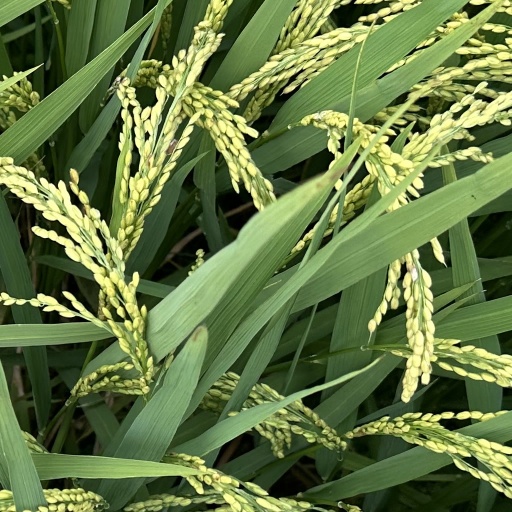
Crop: rice